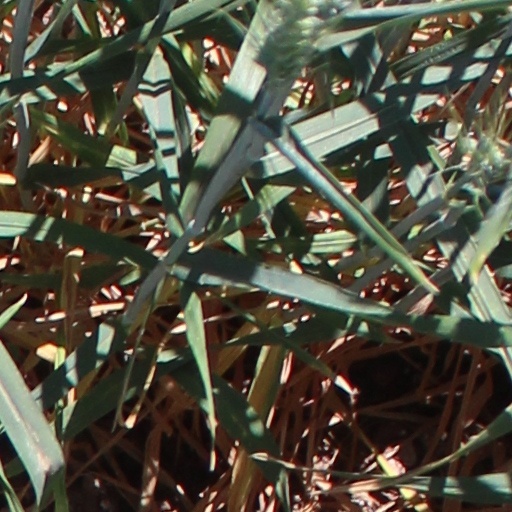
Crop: wheat